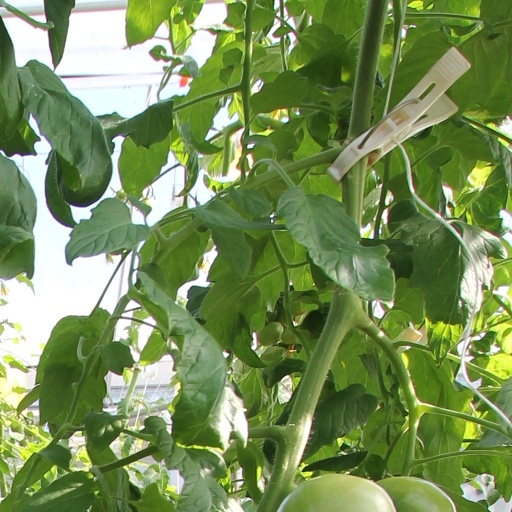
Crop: tomato